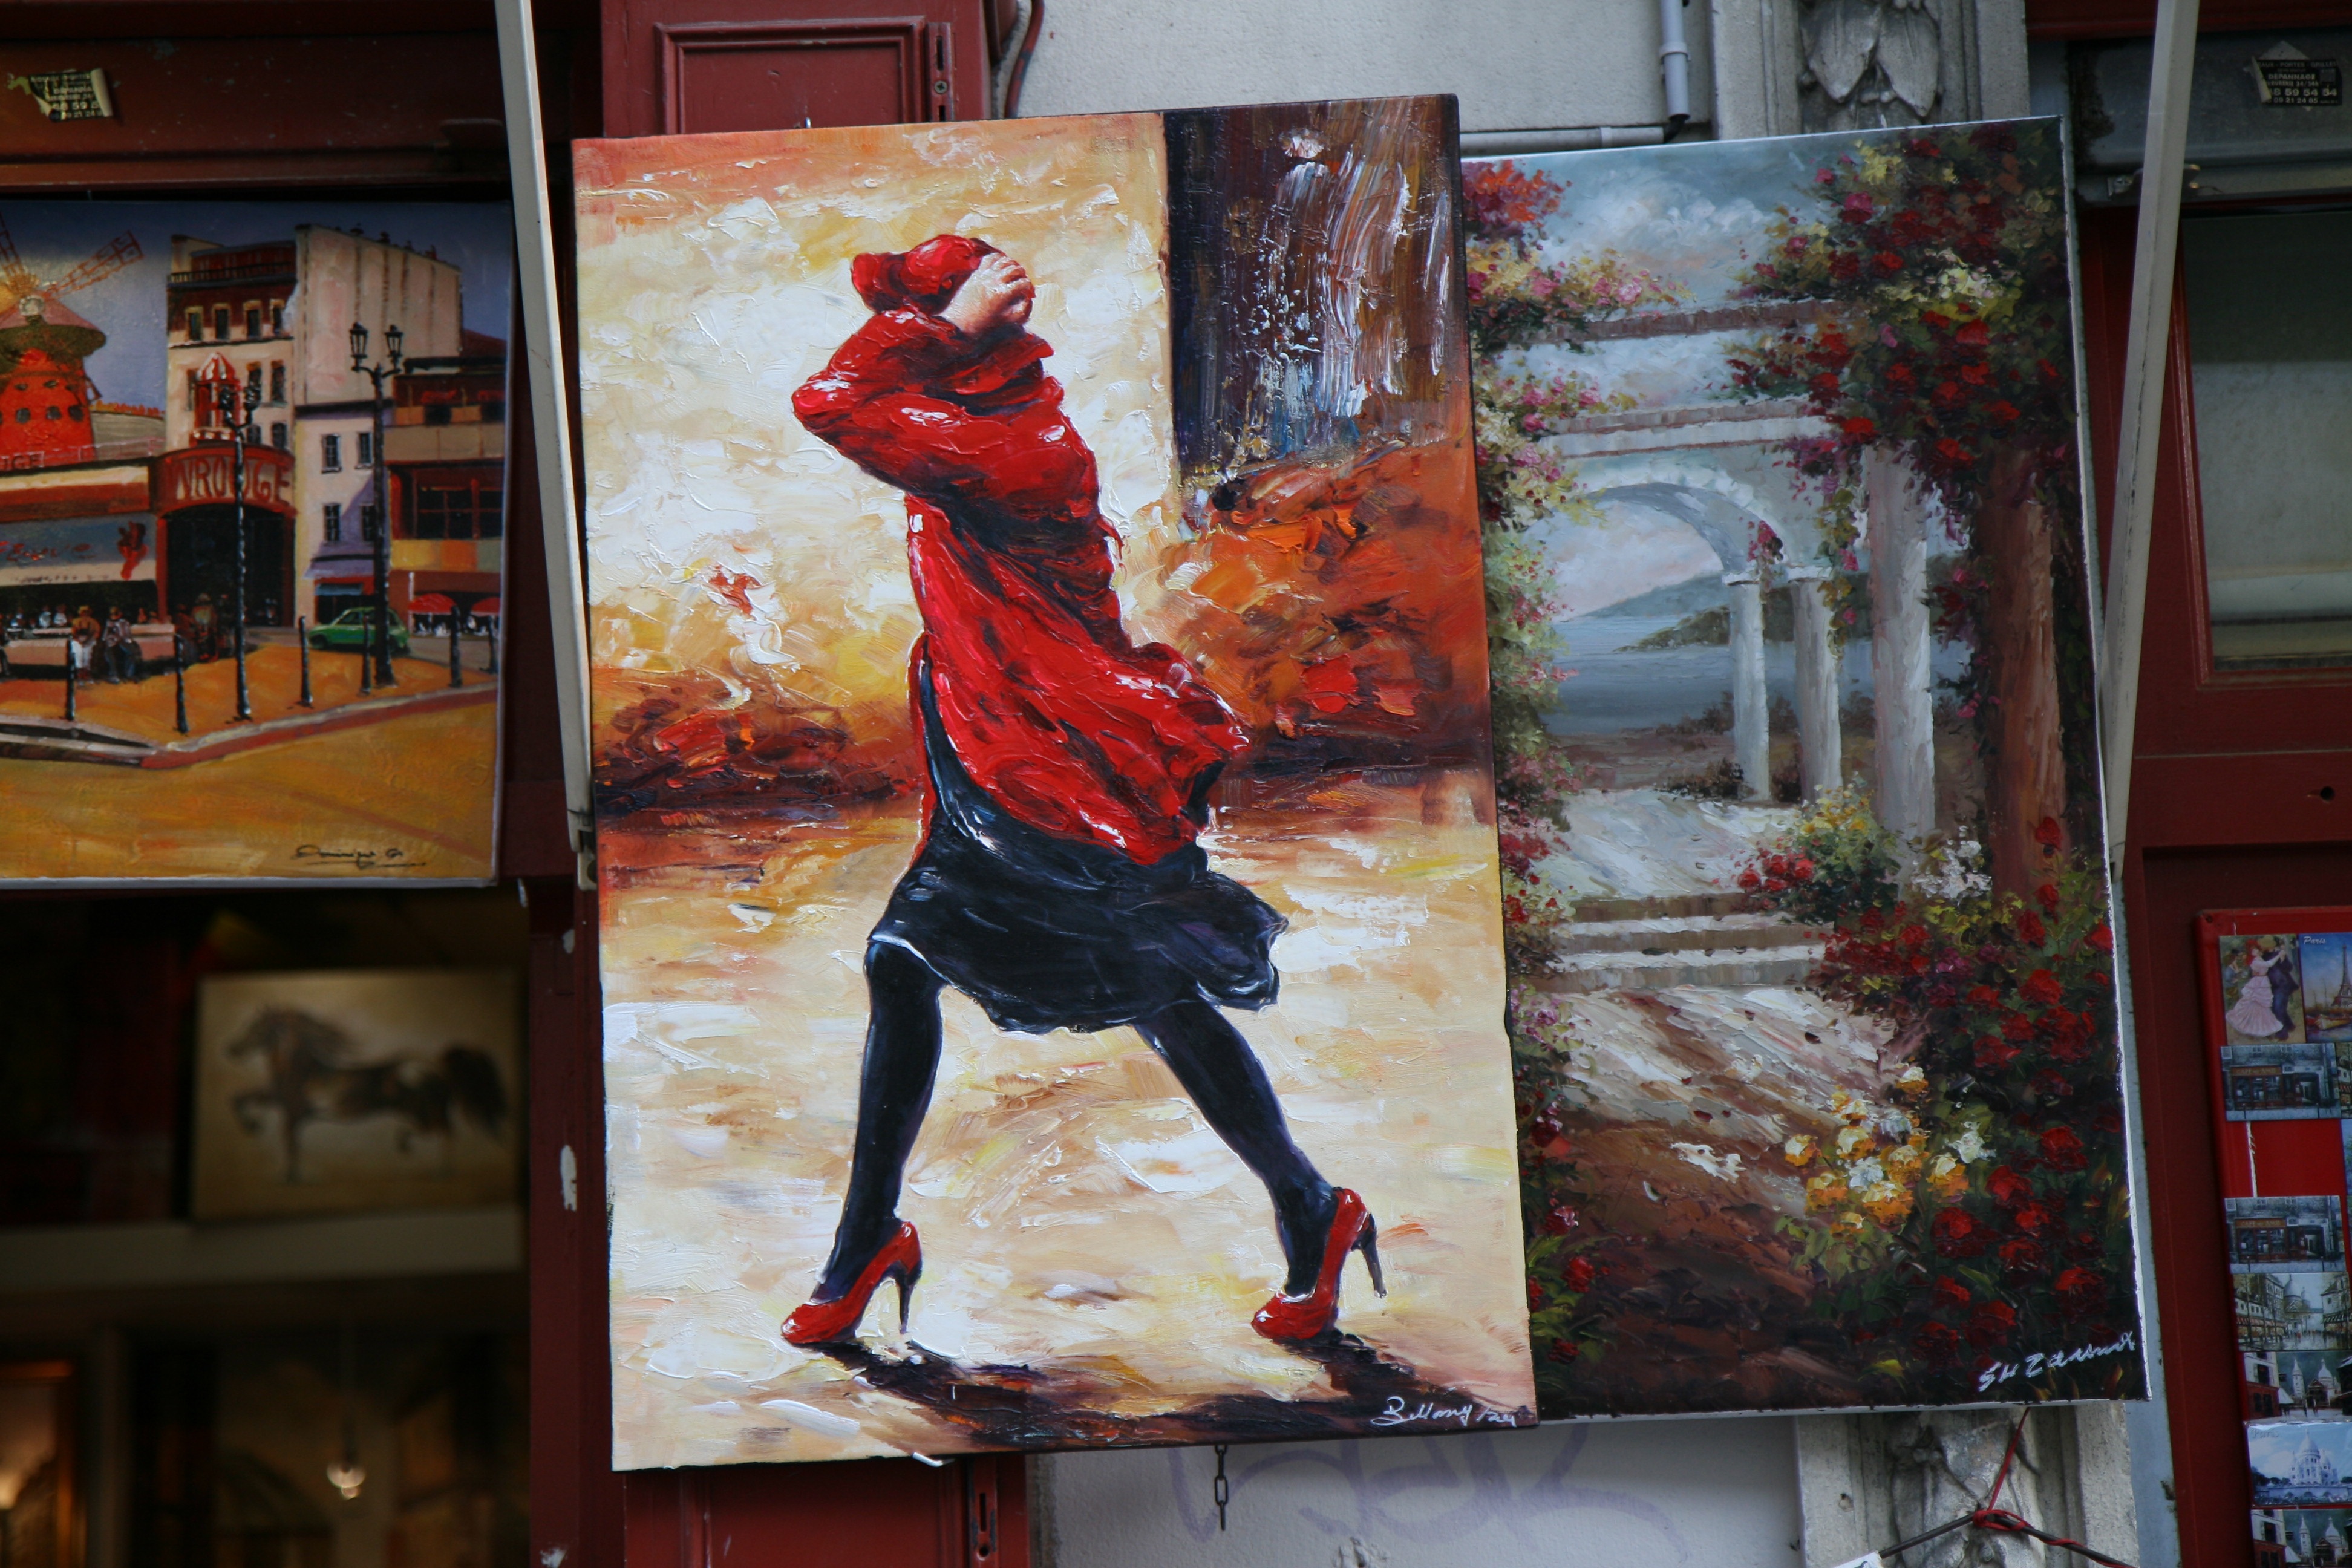
street, red, color, painting, art, painter, figure, mural, tourist attraction, montmartre, modern art, display window